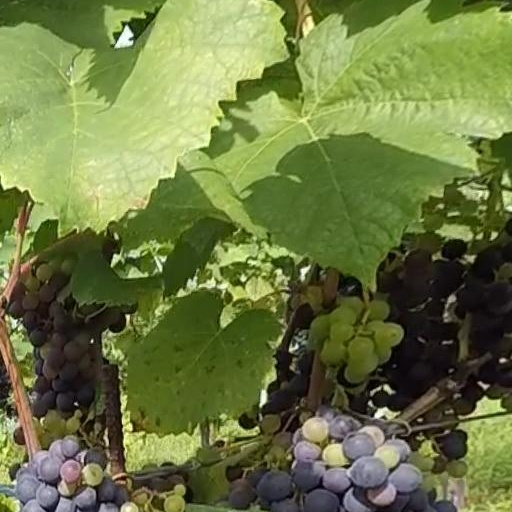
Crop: grape